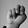
ASL letter: N